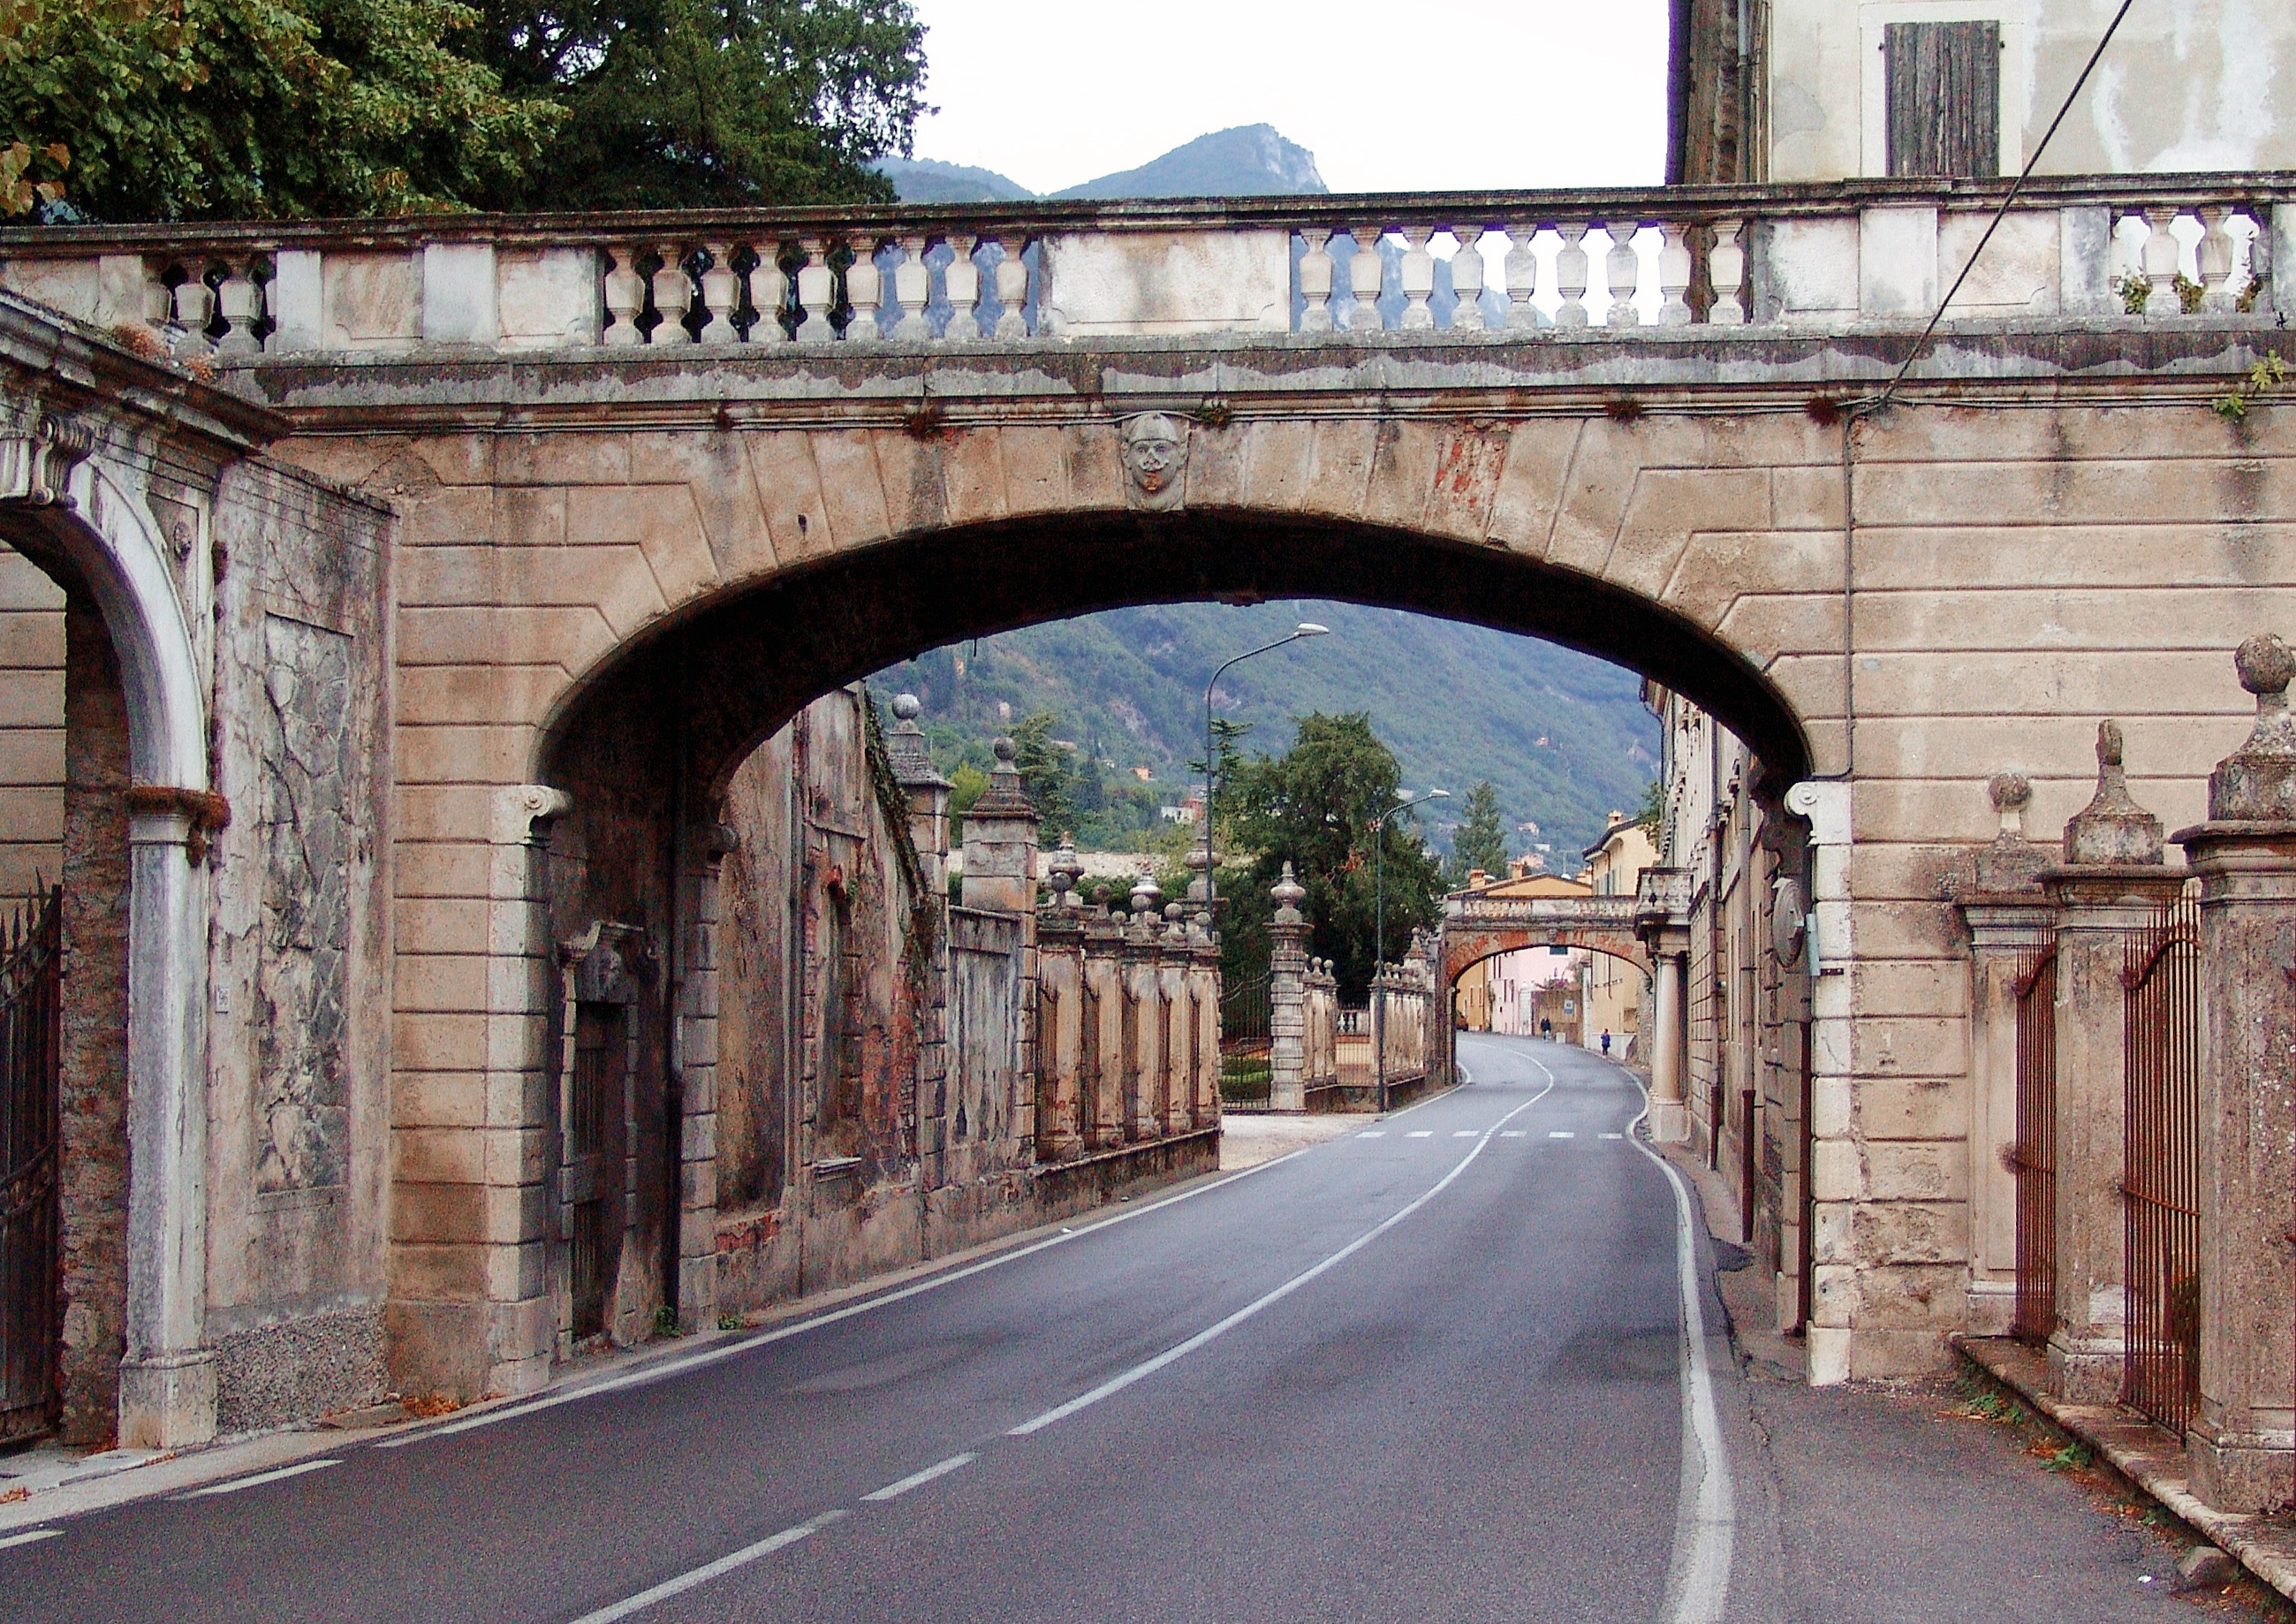
architecture, road, bridge, street, town, overpass, transport, arch, romantic, italy, empty, lane, waterway, public transport, garda, infrastructure, viaduct, gardesana, ancient history, human settlement, nonbuilding structure